Describe the emotion expressed in this image:  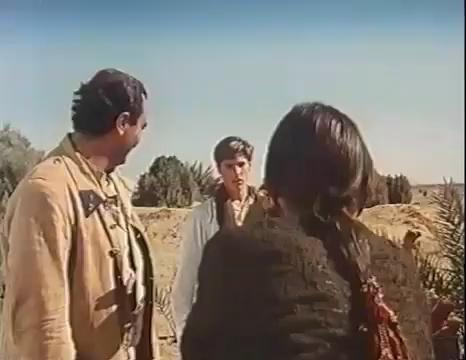
This person displays Pain, valence and arousal with low intensity.